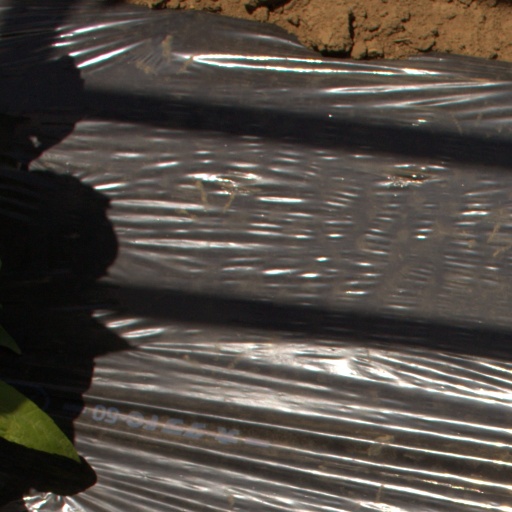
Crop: Jerusalem artichoke